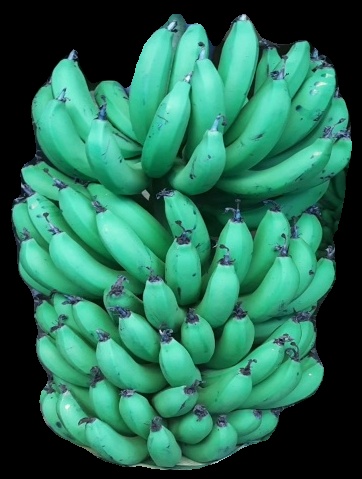
Variety: pachbale
Grade: grade1